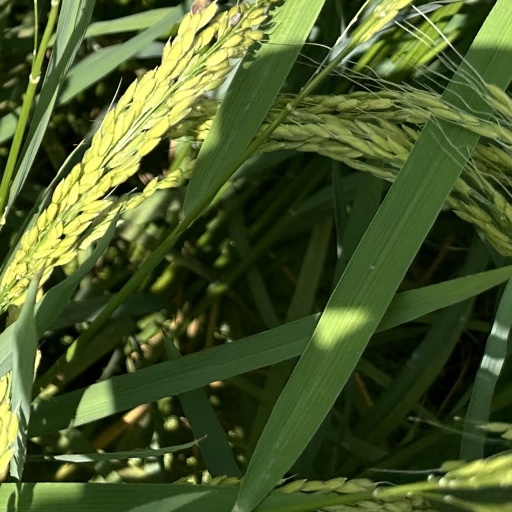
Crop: rice